Robert Laurie (engraver)

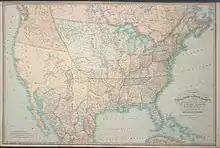
Laurie's "Fredonia or the United States of North America", 1829

His earliest portraits in mezzotint are dated 1771. He was a relatively early British user of the à la poupée method of printing in colours, extending the number of colours considerably, and for this received from the Society of Arts in 1776 a bounty of thirty guineas. Early in 1794, in partnership with James Whittle, he succeeded to the business carried on by Robert Sayer at the Golden Buck in Fleet Street, London as a publisher of engravings, maps, charts, and nautical works. Major charts published by this firm were James Cook's "Survey of the South Coast of Newfoundland" (1776) and the "Surveys of St. George's Channel", (1777). Laurie then gave up the practice of engraving. He retired from business in 1812, and the firm continued as Whittle & Laurie, but the business was run by his son, Richard Holmes Laurie, who, on the death of Whittle in 1818, became the sole proprietor. L. S. De la Rochette and John Purdy were the hydrographers to the firm.